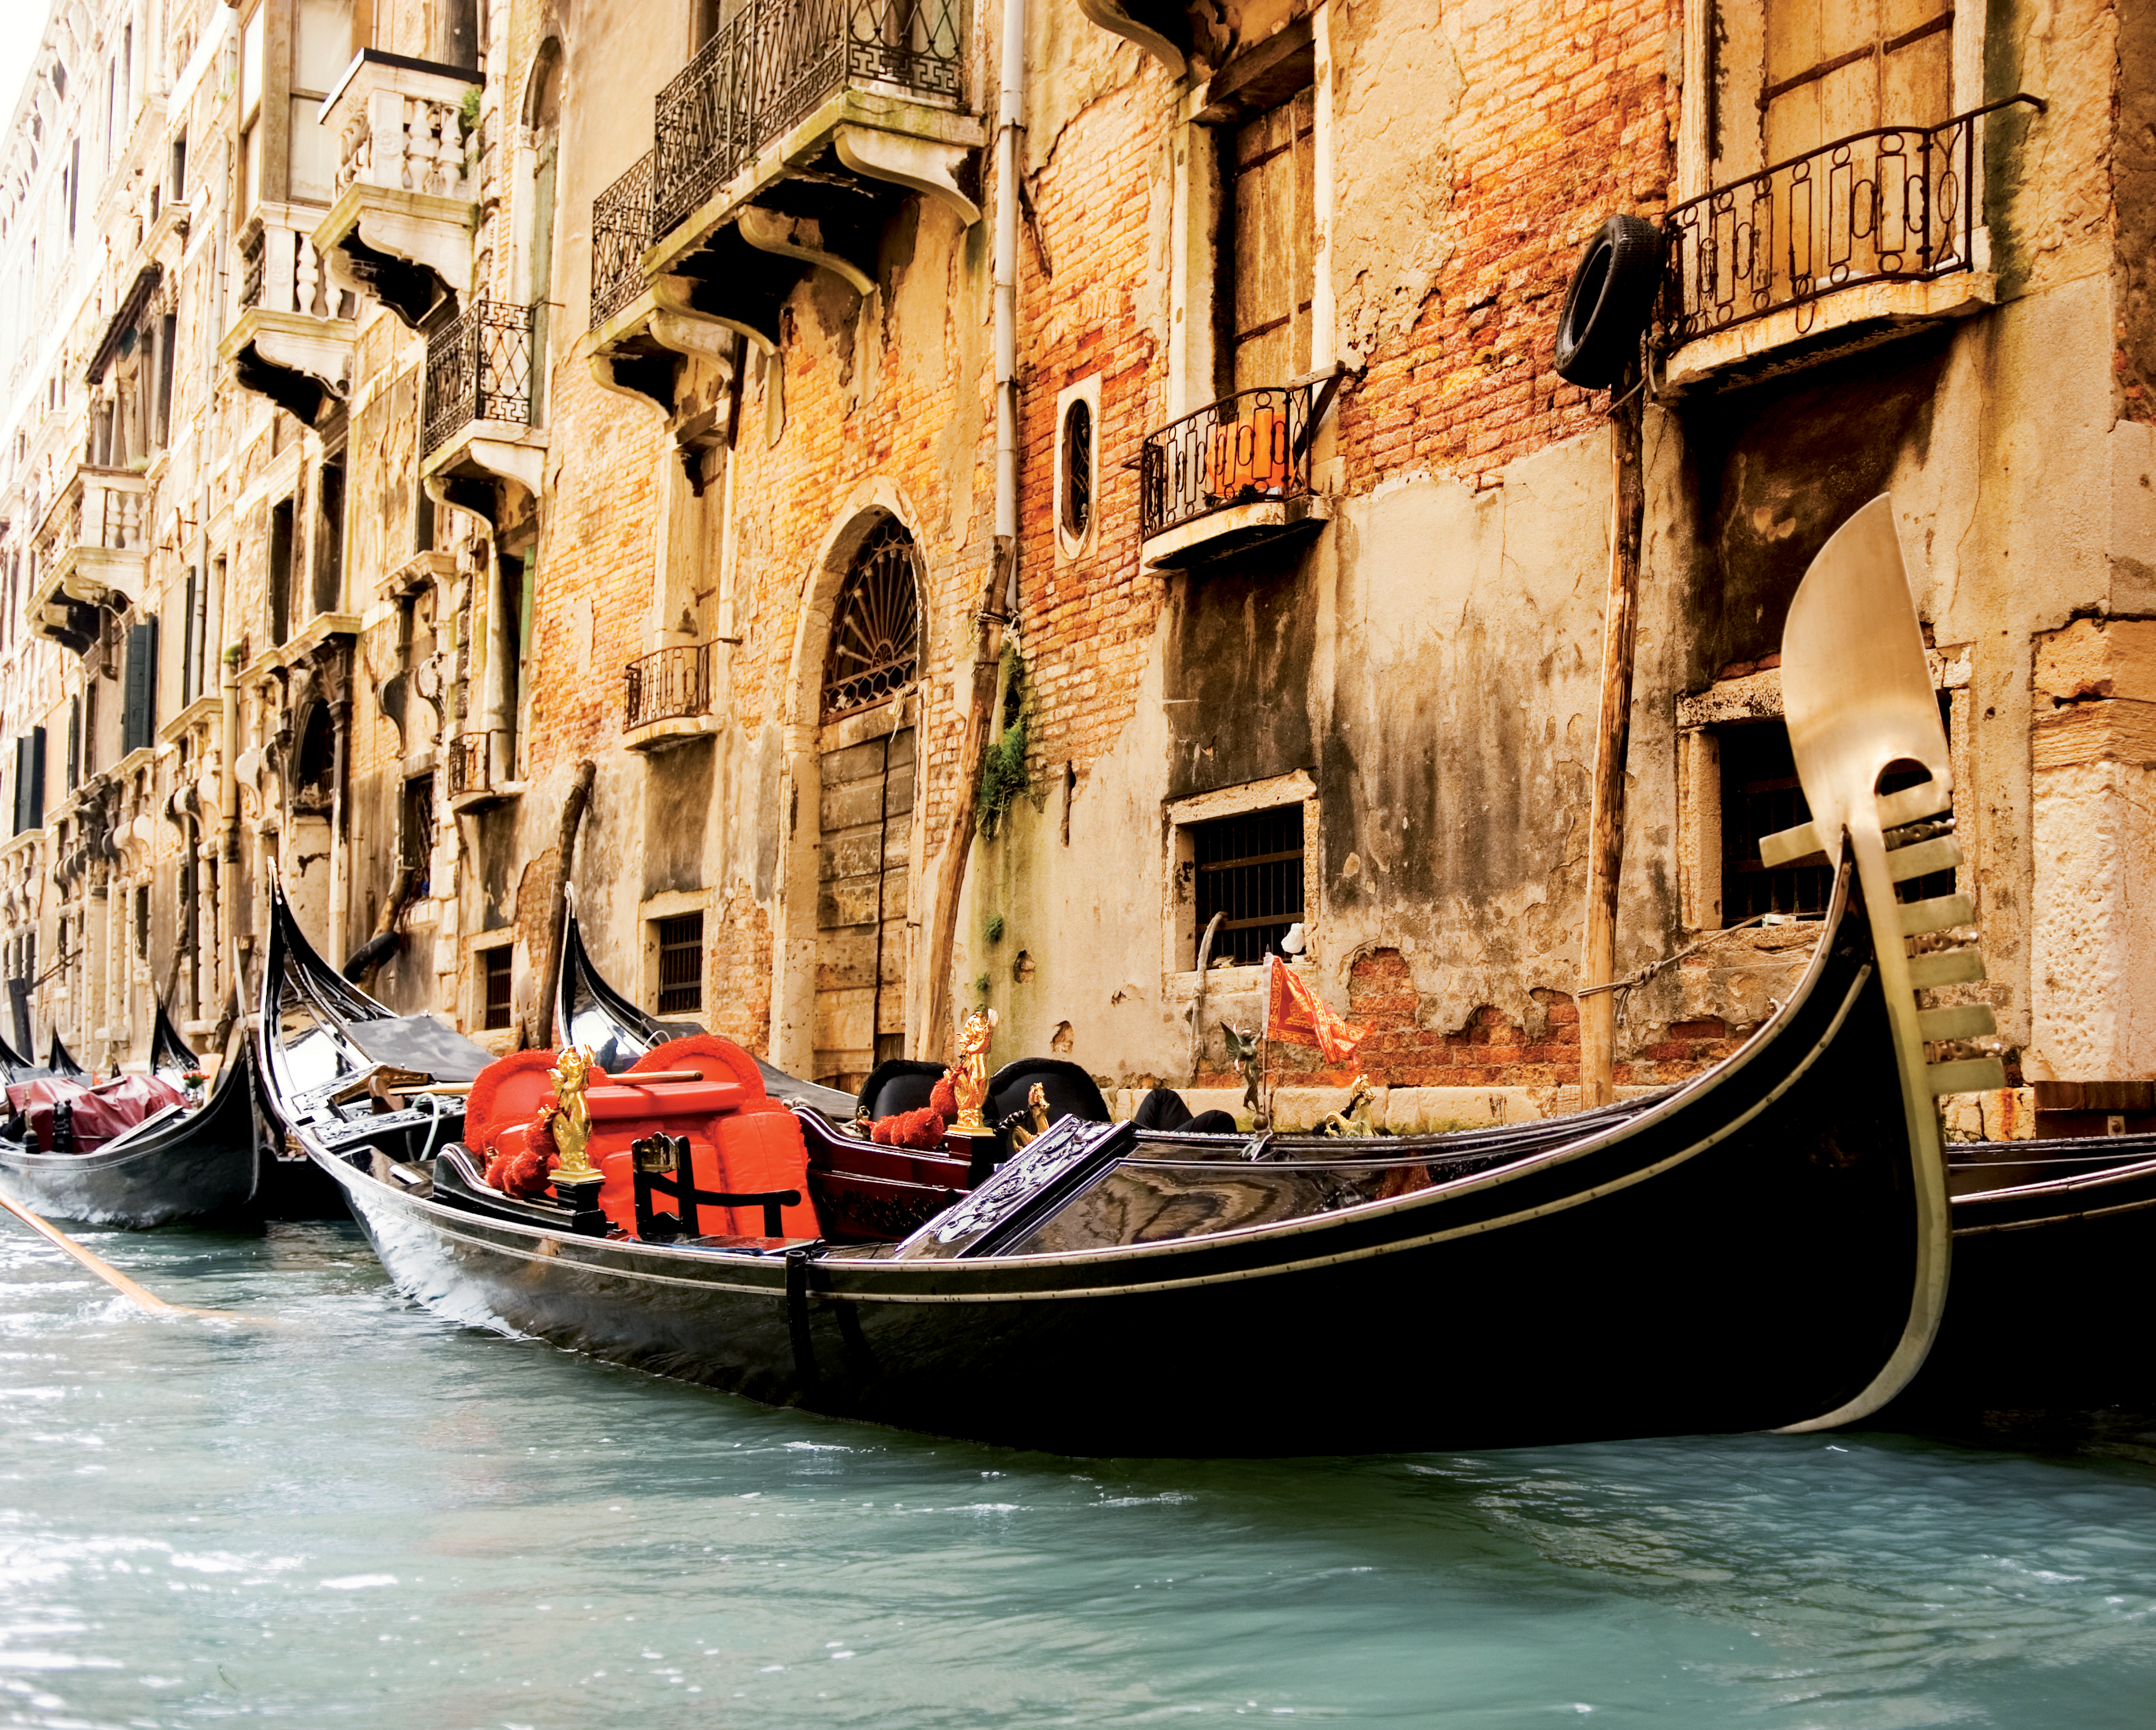
italy, body of water, mode of transport, transport, waterway, window, watercraft, boat, water, gondola, neighbourhood, town, channel, boats and boating equipment and supplies, boating, canal, reflection, naval architecture, ship, water transportation, oar, canoe